Comin' Round the Mountain (1940 film)

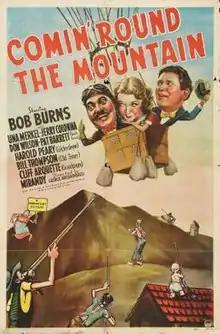
Theatrical release poster

Comin' Round the Mountain is a 1940 American comedy film directed by George Archainbaud and written by Lewis R. Foster, Maxwell Shane and Duke Atteberry. The film stars Bob Burns, Una Merkel, Jerry Colonna, Don Wilson, Pat Barrett, Harold Peary and Bill Thompson. The film was released on August 16, 1940, by Paramount Pictures.